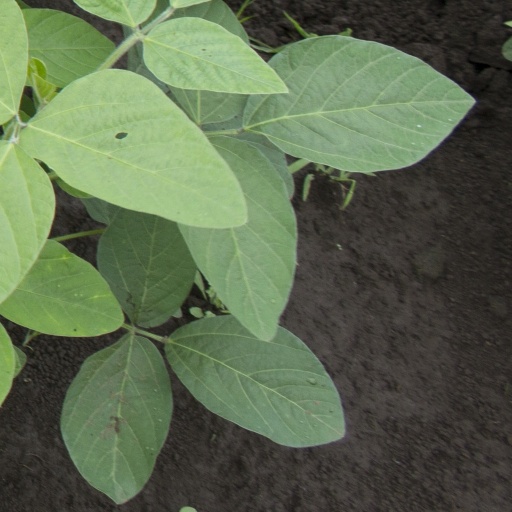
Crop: soybean